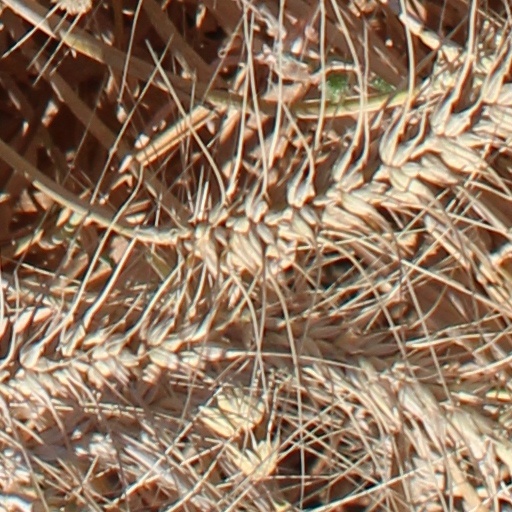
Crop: wheat